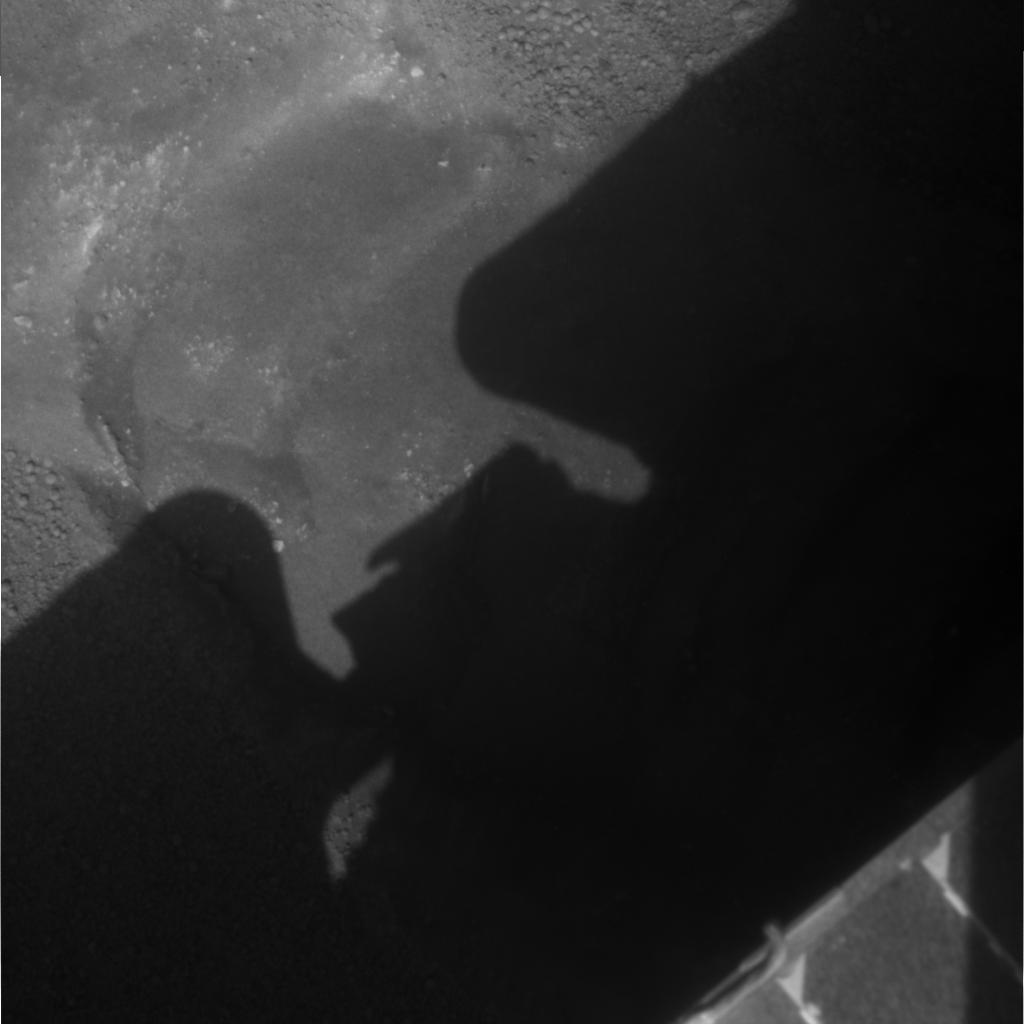
Surface features visible: Rover Deck, Soil, Spherules, Nearby Surface, Rover Parts